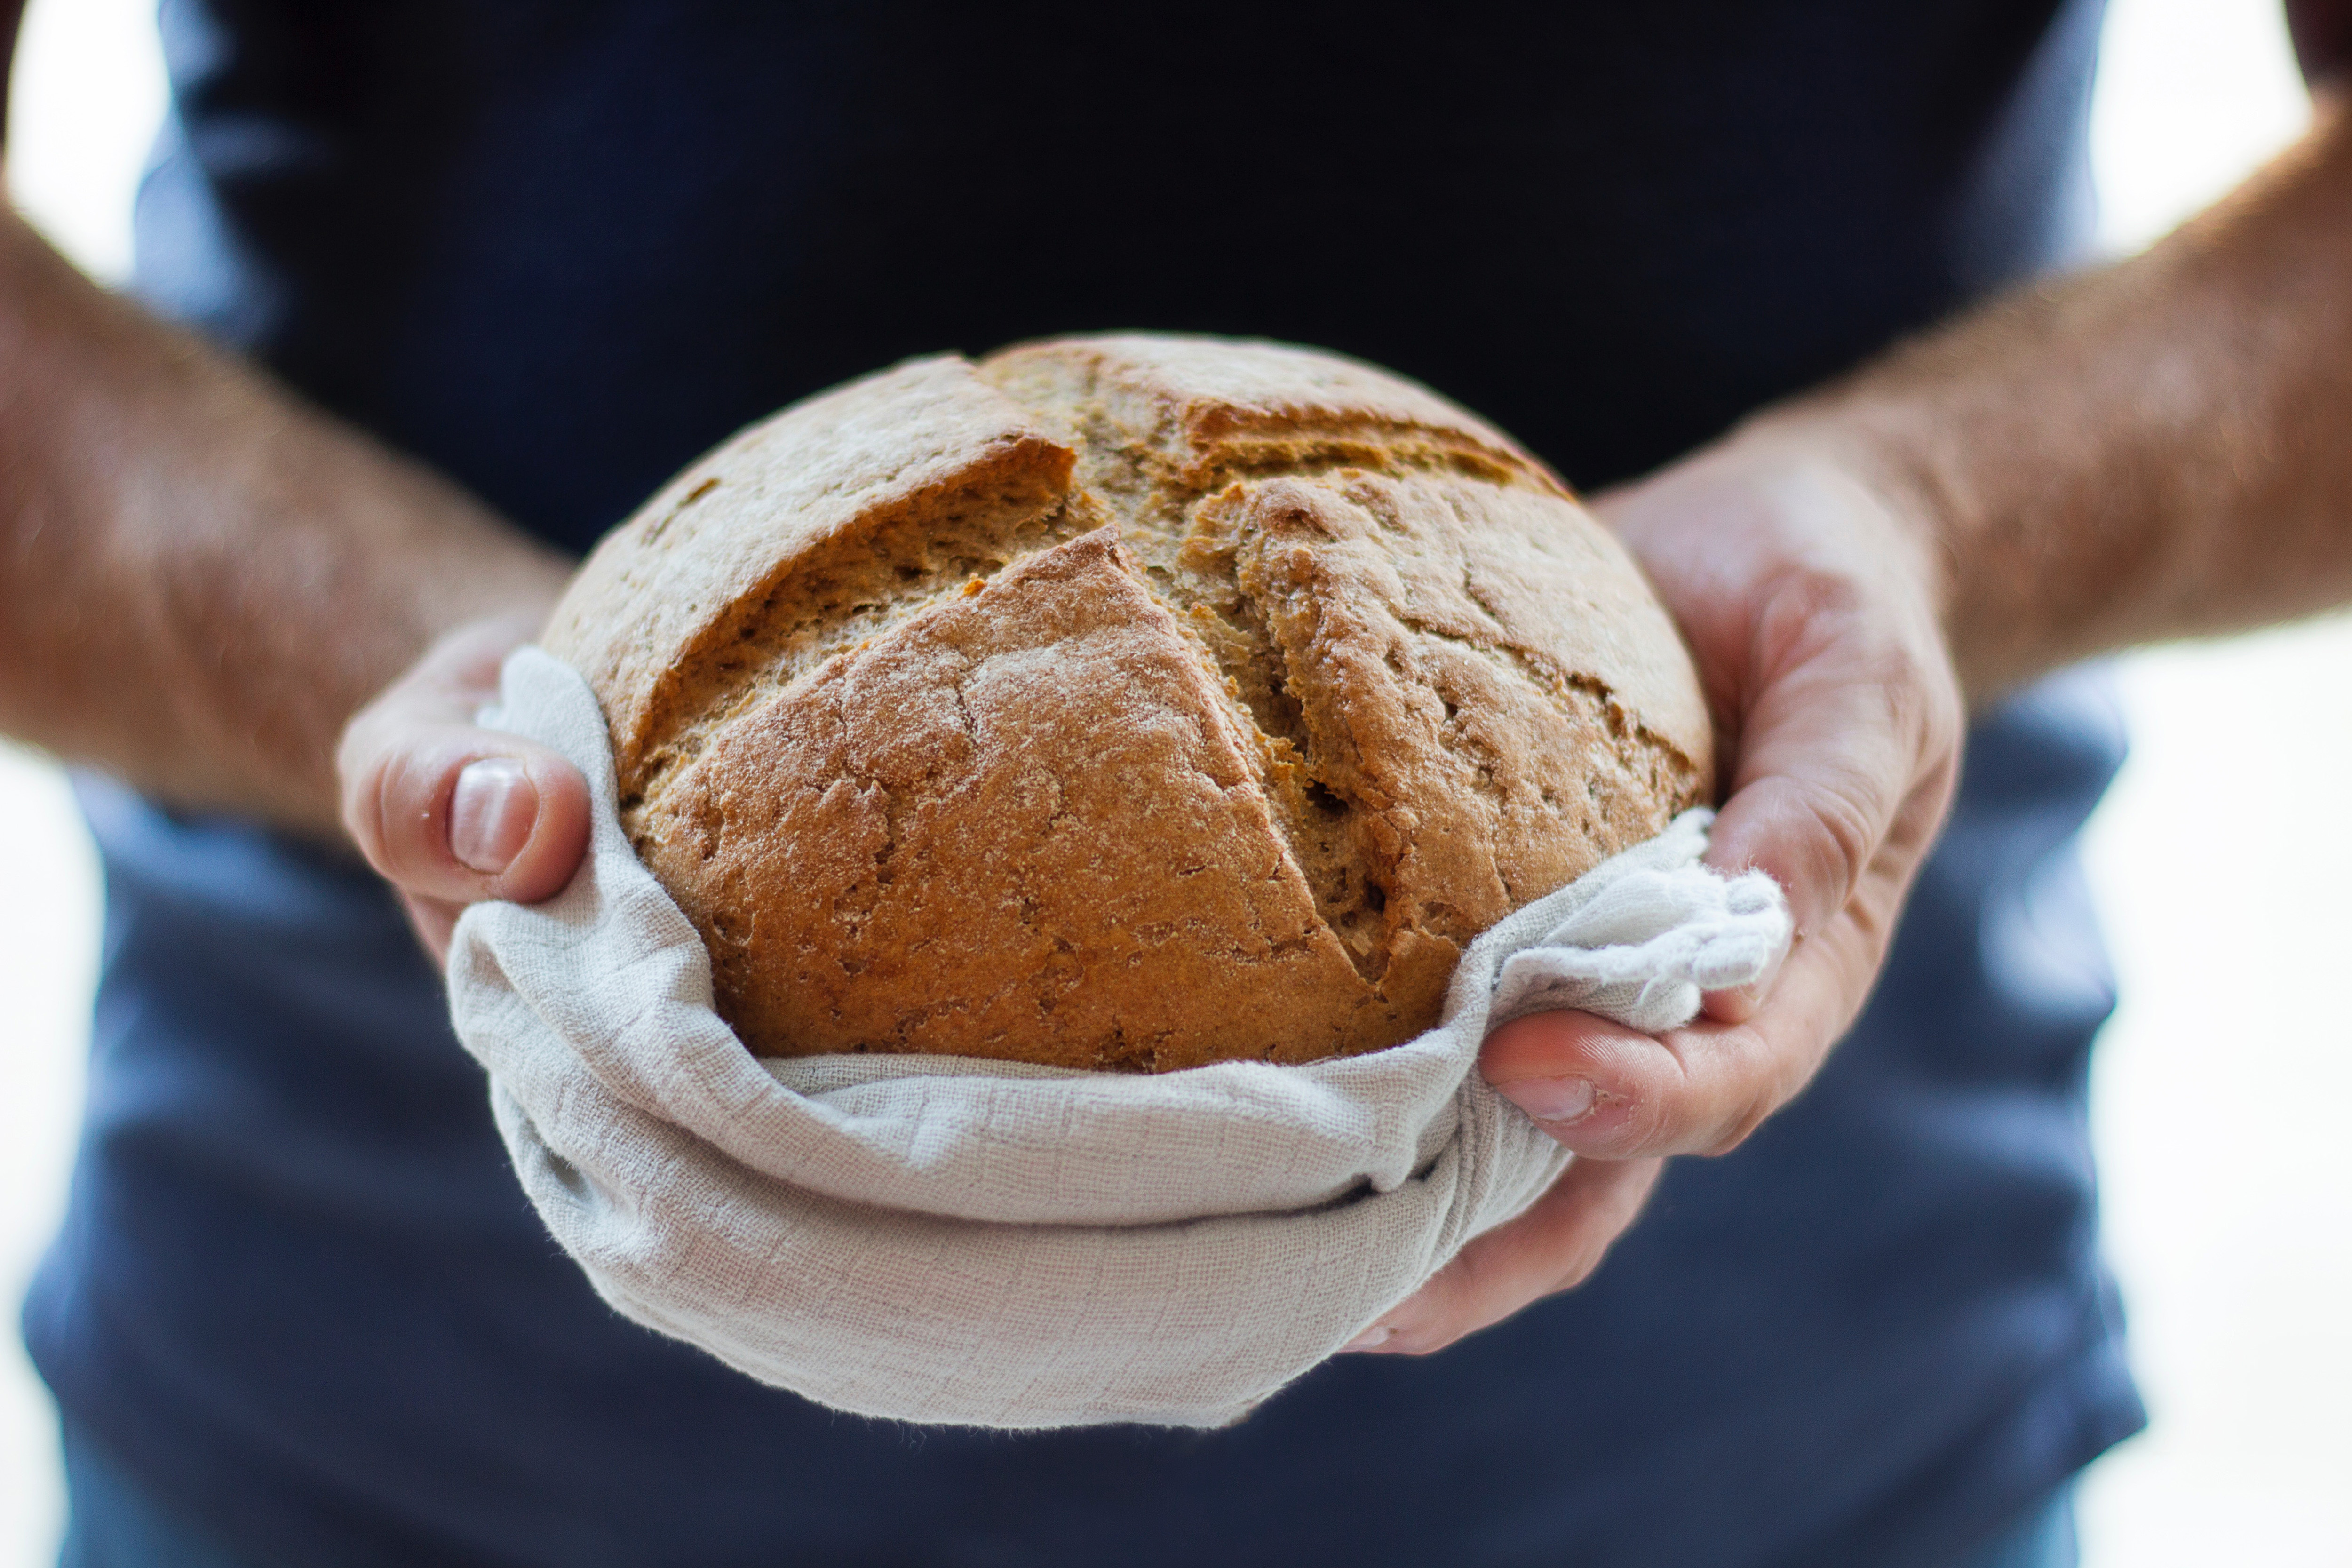
bread, food, bun, dish, cuisine, sourdough, Hot cross bun, baked goods, ingredient, baking, hand, loaf, Kaiser roll, bread roll, finger food, soda bread, gluten, potato bread, dessert